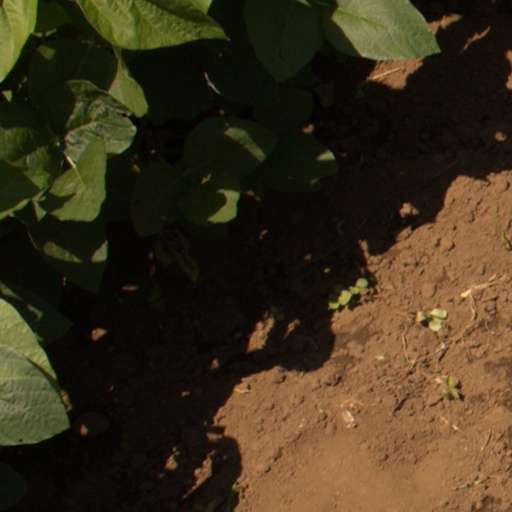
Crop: soybean